Underwater camouflage

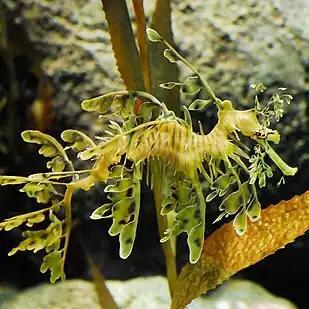
Leafy sea dragon avoids recognition by predators, with alga-like coloration, protuberances and behaviour

Underwater camouflage is the set of methods of achieving crypsis—avoidance of observation—that allows otherwise visible aquatic organisms to remain unnoticed by other organisms such as predators or prey.